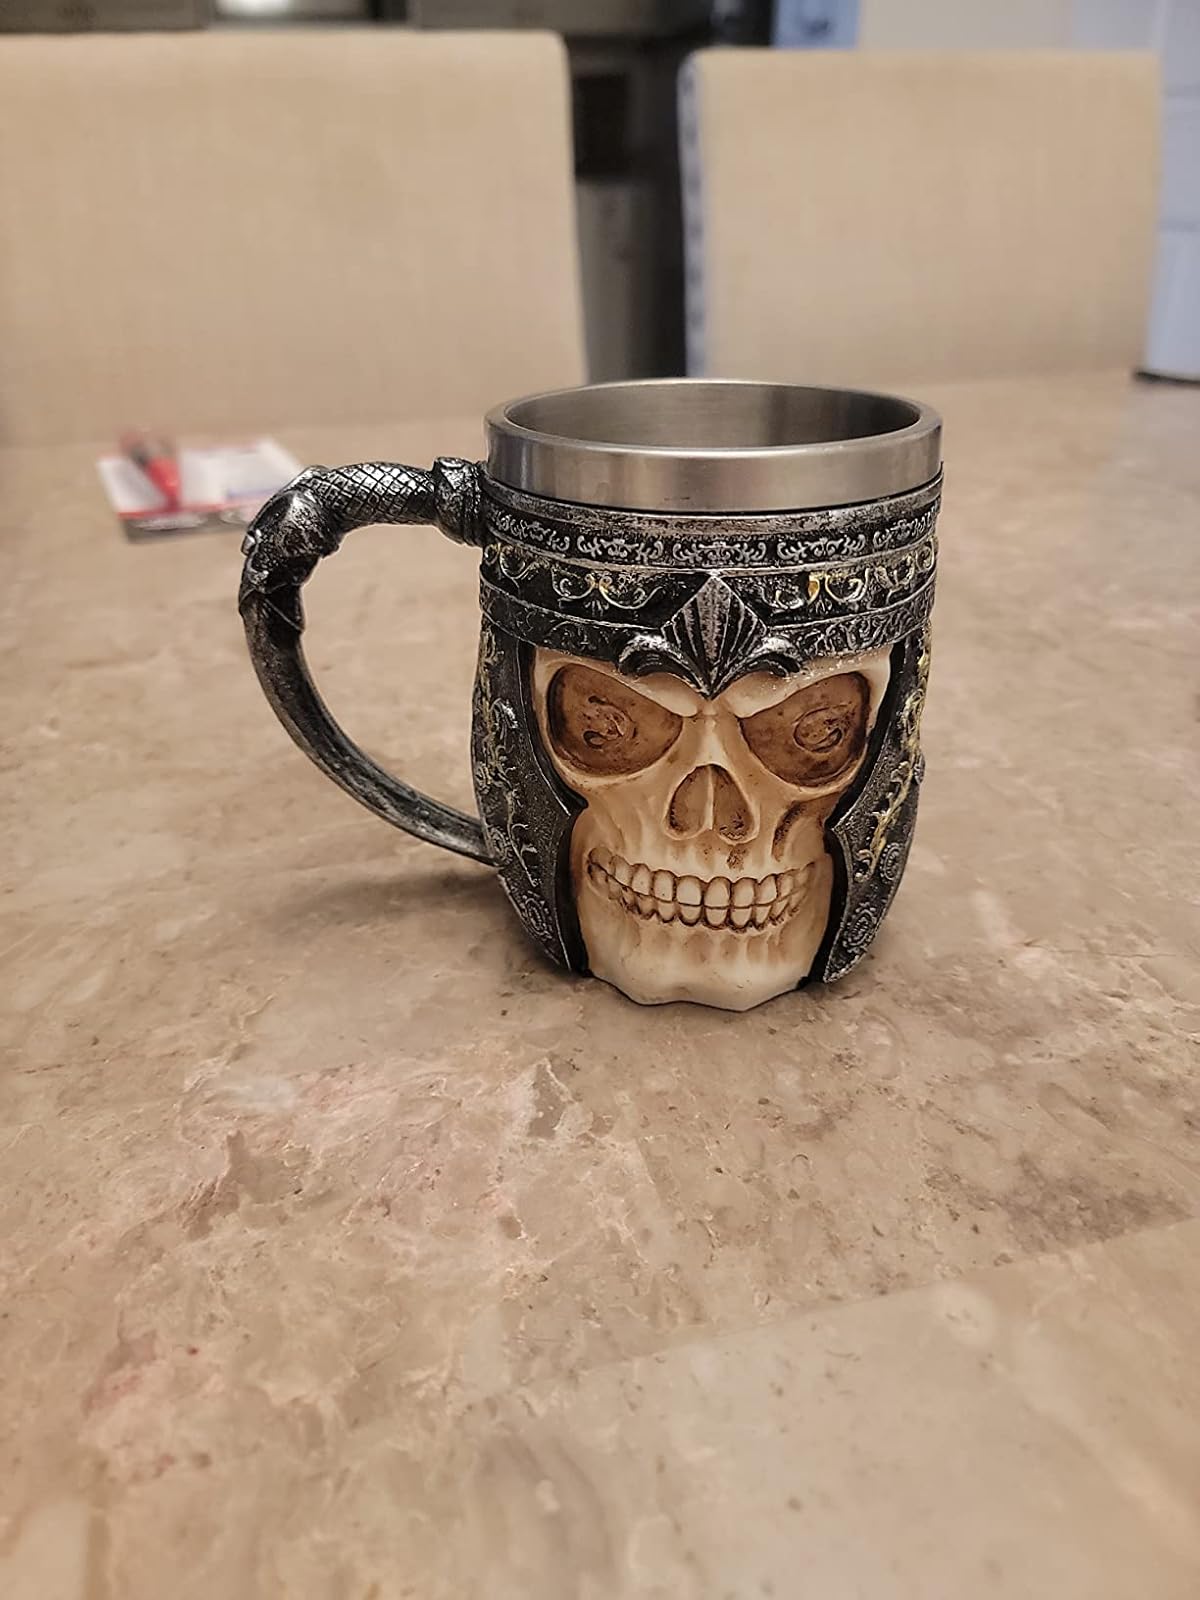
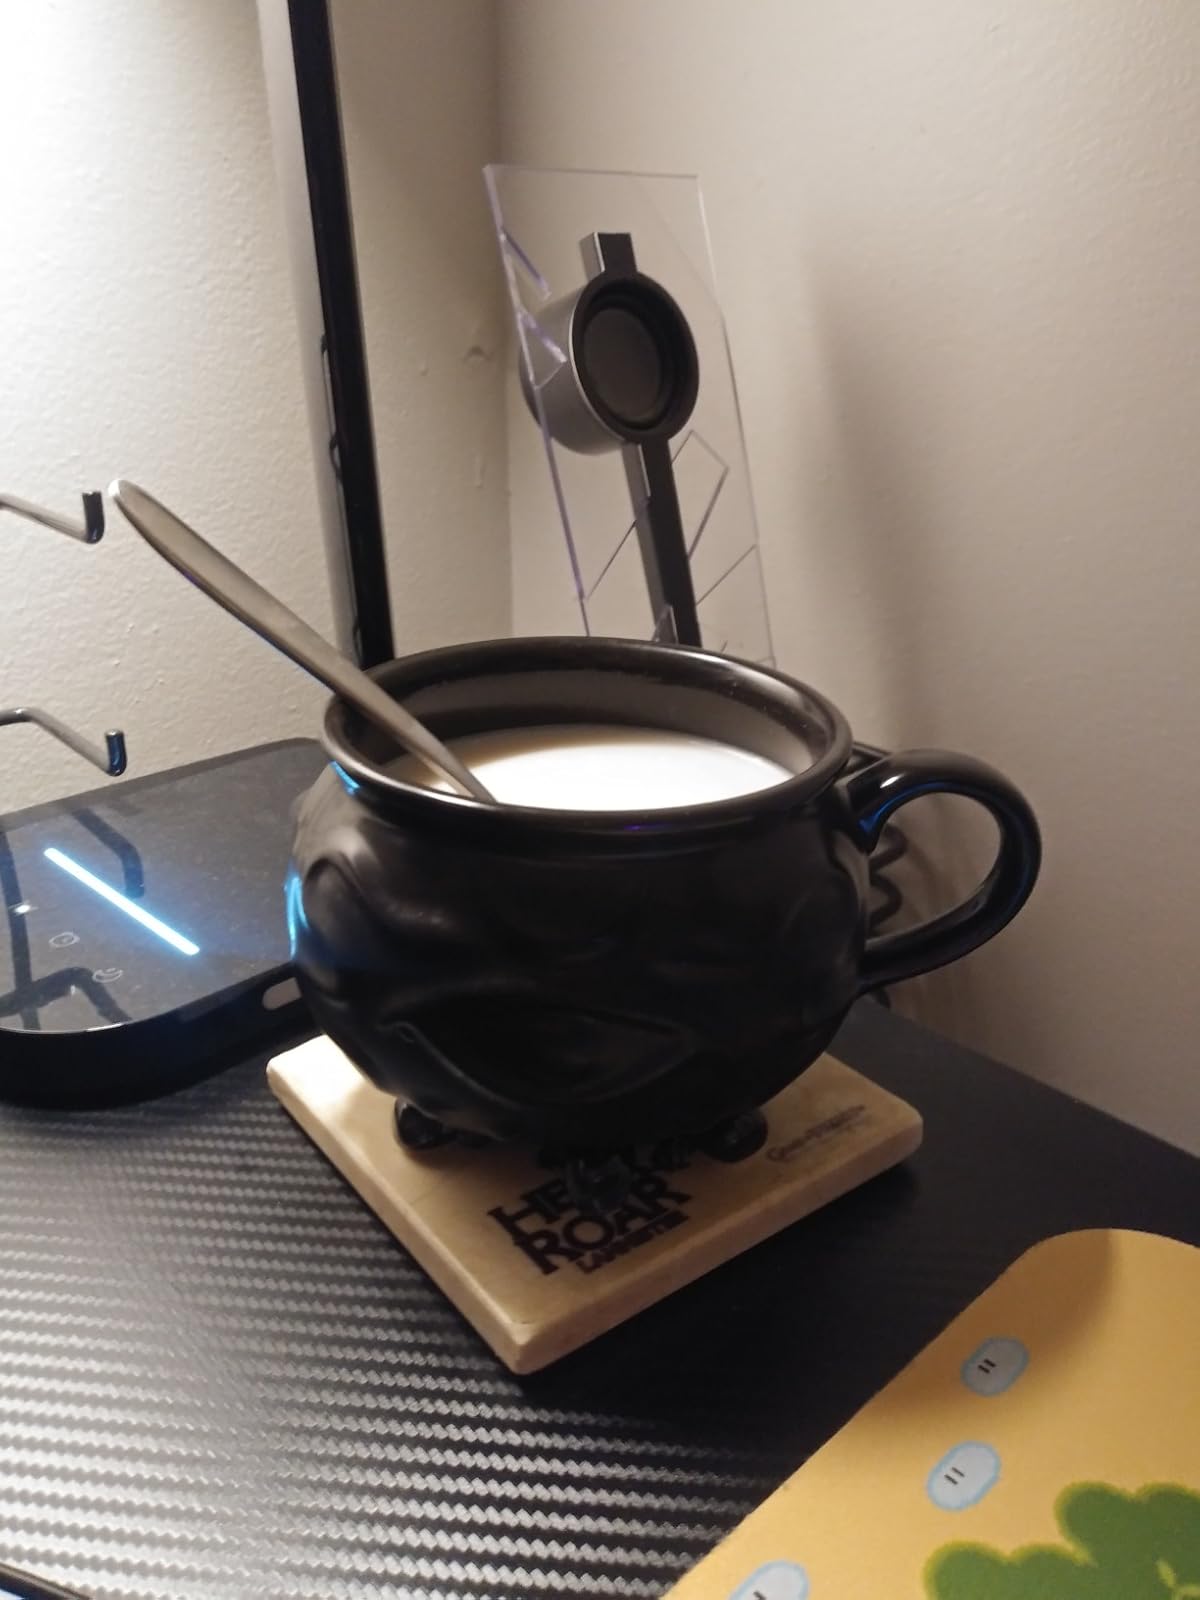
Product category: items_mug
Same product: no